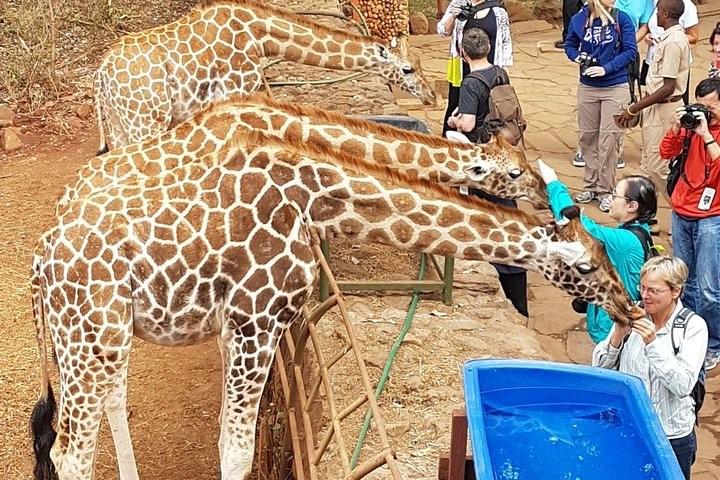
Twiga kadhaa wakinywa maji kutoka kwenye chombo cha bluu watalii wamesimama karibu wakifurahia fursa ya kufurahisha na kuwa karibu na wanyama hawa. Mazingira yanapendekeza kituo cha uhifadhi wa mbuga za wanyama au sehemu ambapo wanyama pori wanahifadhiwa kwajili ya watalii kwenda kutazama.